Room for PlayStation Portable

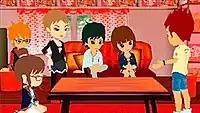
A screenshot of Room.

A closed beta test was conducted from October 2009 up to April 15, 2010, with selected PSP owners receiving an invitation to participate, and further details. PSP owners in Japan were able to sign up from September 24 to October 5 of 2009, on the Japanese website, requiring access to the internet from their PSP, age of 18 years or more, and a PlayStation Network master account.